Scottish Prayer Book (1637)

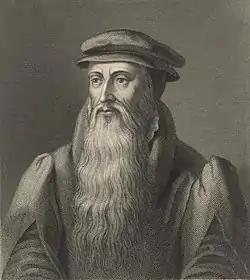
The Church of Scotland utilized the 1552 English prayer book until John Knox (pictured) introduced his "Book of Common Order", a service book heavily influenced by John Calvin's liturgies in Geneva.

James VI, the King of Scotland, united the Scottish and English crowns in a personal union, but not the two countries, on the death of Queen Elizabeth I in 1603. During his procession from Scotland to London, Puritans presented James with the Millenary Petition in the hope that he would side with them on the religious controversies between the established Church of England and the more reformed Puritans that had embroiled England for the last five decades. The "godly" Puritans had hoped that their new Scottish king would conform English worship to that present in Presbyterian Scotland. However, James would come to back English liturgical norms and sponsor "Anglicization" efforts in the Church of Scotland (the Kirk).